Champcey

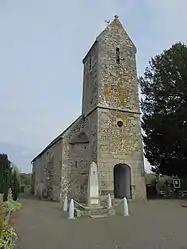
The church of Notre-Dame

Champcey is a former commune in the Manche department in Normandy in north-western France. On 1 January 2016, it was merged into the new commune of Sartilly-Baie-Bocage.